Jalen Rose

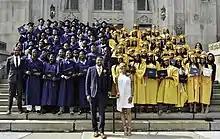
Rose with graduates of the Jalen Rose Leadership Academy

Rose worked as a Sideline Reporter for the 2006 NBA Playoffs for TNT. From his retirement in 2007 until 2023, Rose has worked at ABC/ESPN, first as an analyst on "SportsCenter" and in 2012 he became one of the hosts for "NBA Countdown". Rose has also worked on ESPN's "Grantland".